Revolution (1985 film)

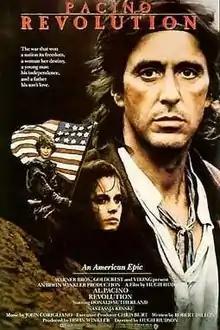
Theatrical release poster

Revolution is a 1985 British historical drama film directed by Hugh Hudson, written by Robert Dillon, and starring Al Pacino, Donald Sutherland and Nastassja Kinski. Pacino stars as a frontiersman in the colony of New York who involuntarily becomes involved in the Revolutionary cause during the American Revolutionary War.